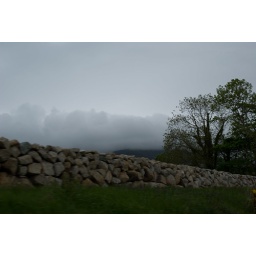
Clouds and a stone wall by the Mourne Mountains.